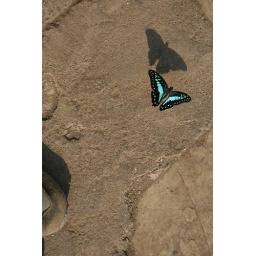
A turquoise butterfly flies by my shoe